Montaud, Isère

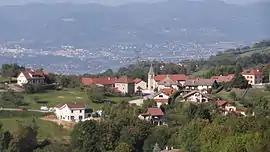
A general view of Montaud

Montaud is a commune in the Isère department in southeastern France.